Home guard

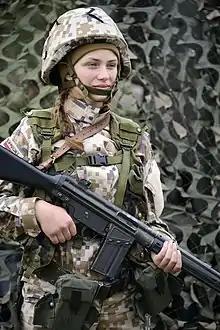
A Zemessardze (Latvian National Guardswoman) guards the battalion tactical operations center during the Strong Guard 2016 (Zobens 2016) distinguished visitor's day.

Home guard is a title given to various military organizations at various times, with the implication of an emergency or reserve force raised for local defense.